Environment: real
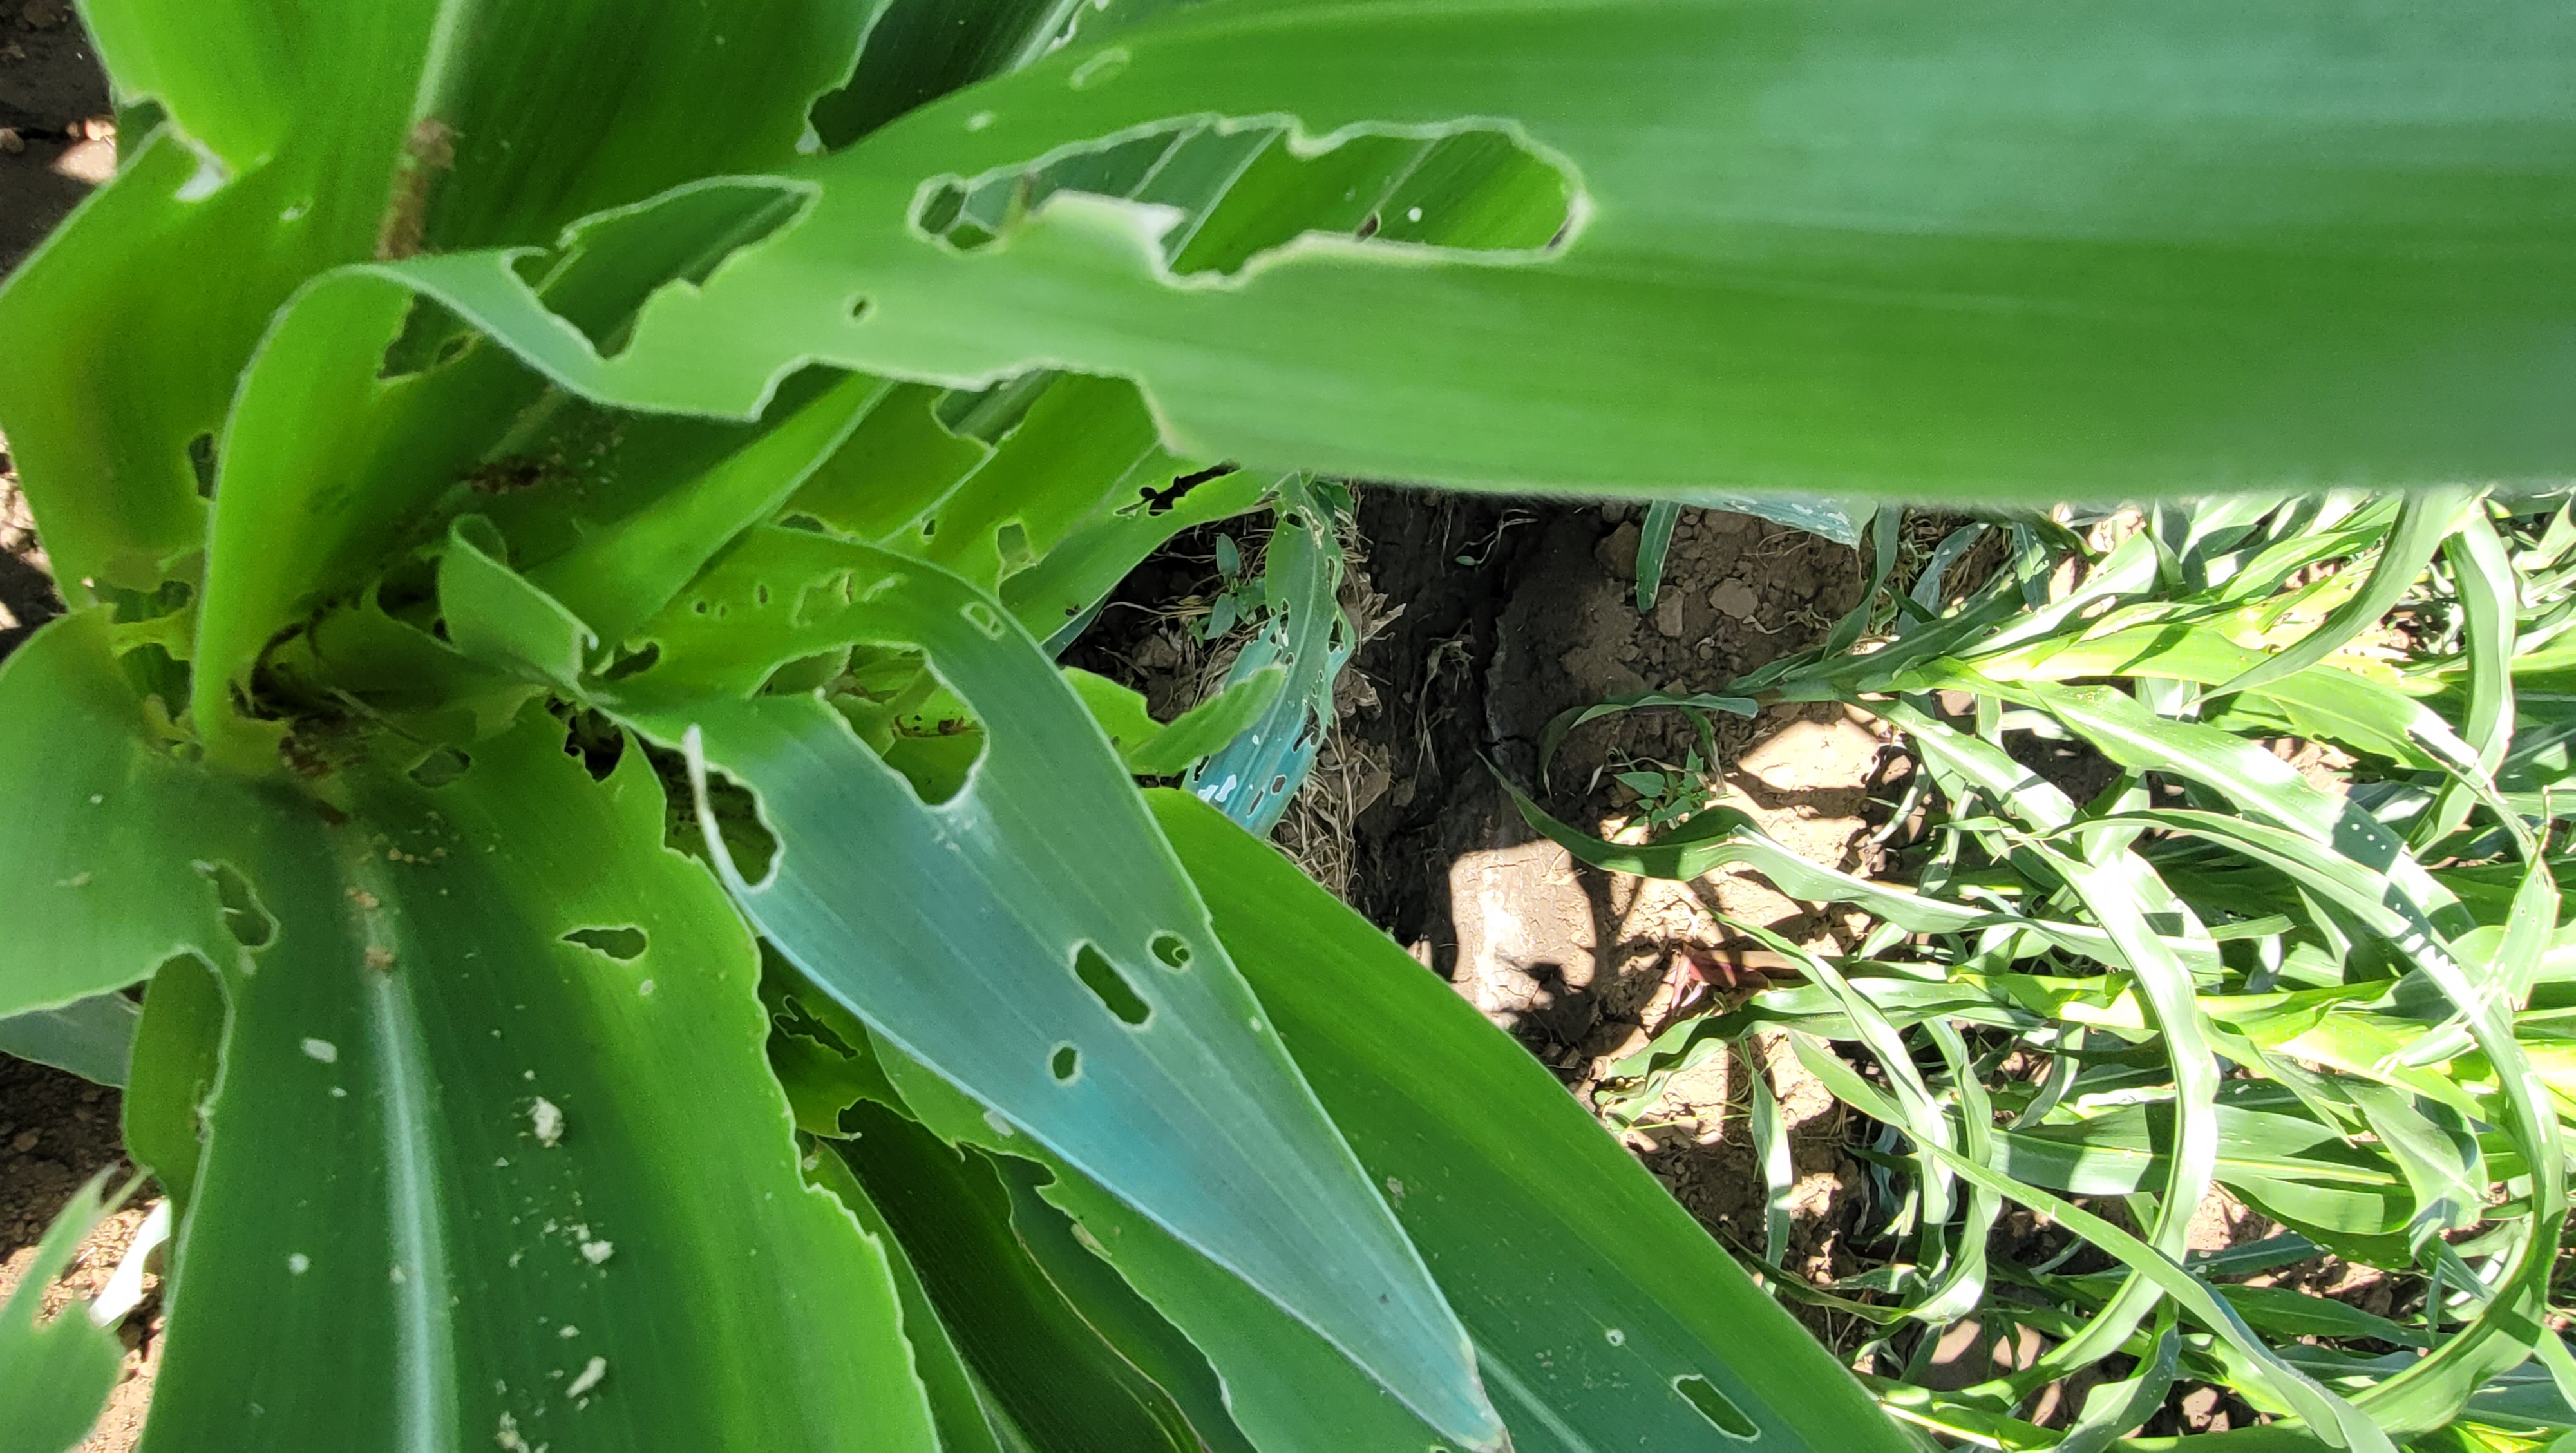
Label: fall_armyworm